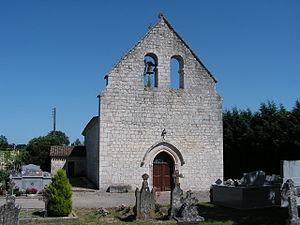
Sainte-Radegonde (Dordogne)
Sainte-Radegonde est une commune française située dans le département de la Dordogne, en région Nouvelle-Aquitaine.